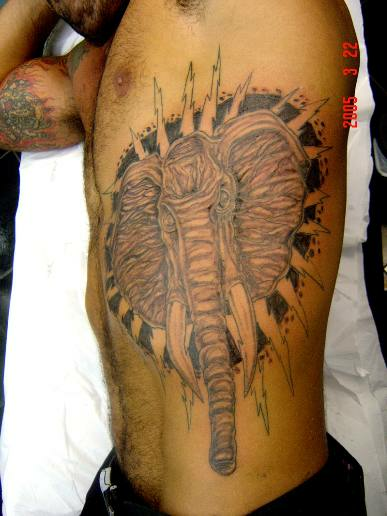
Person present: Yes